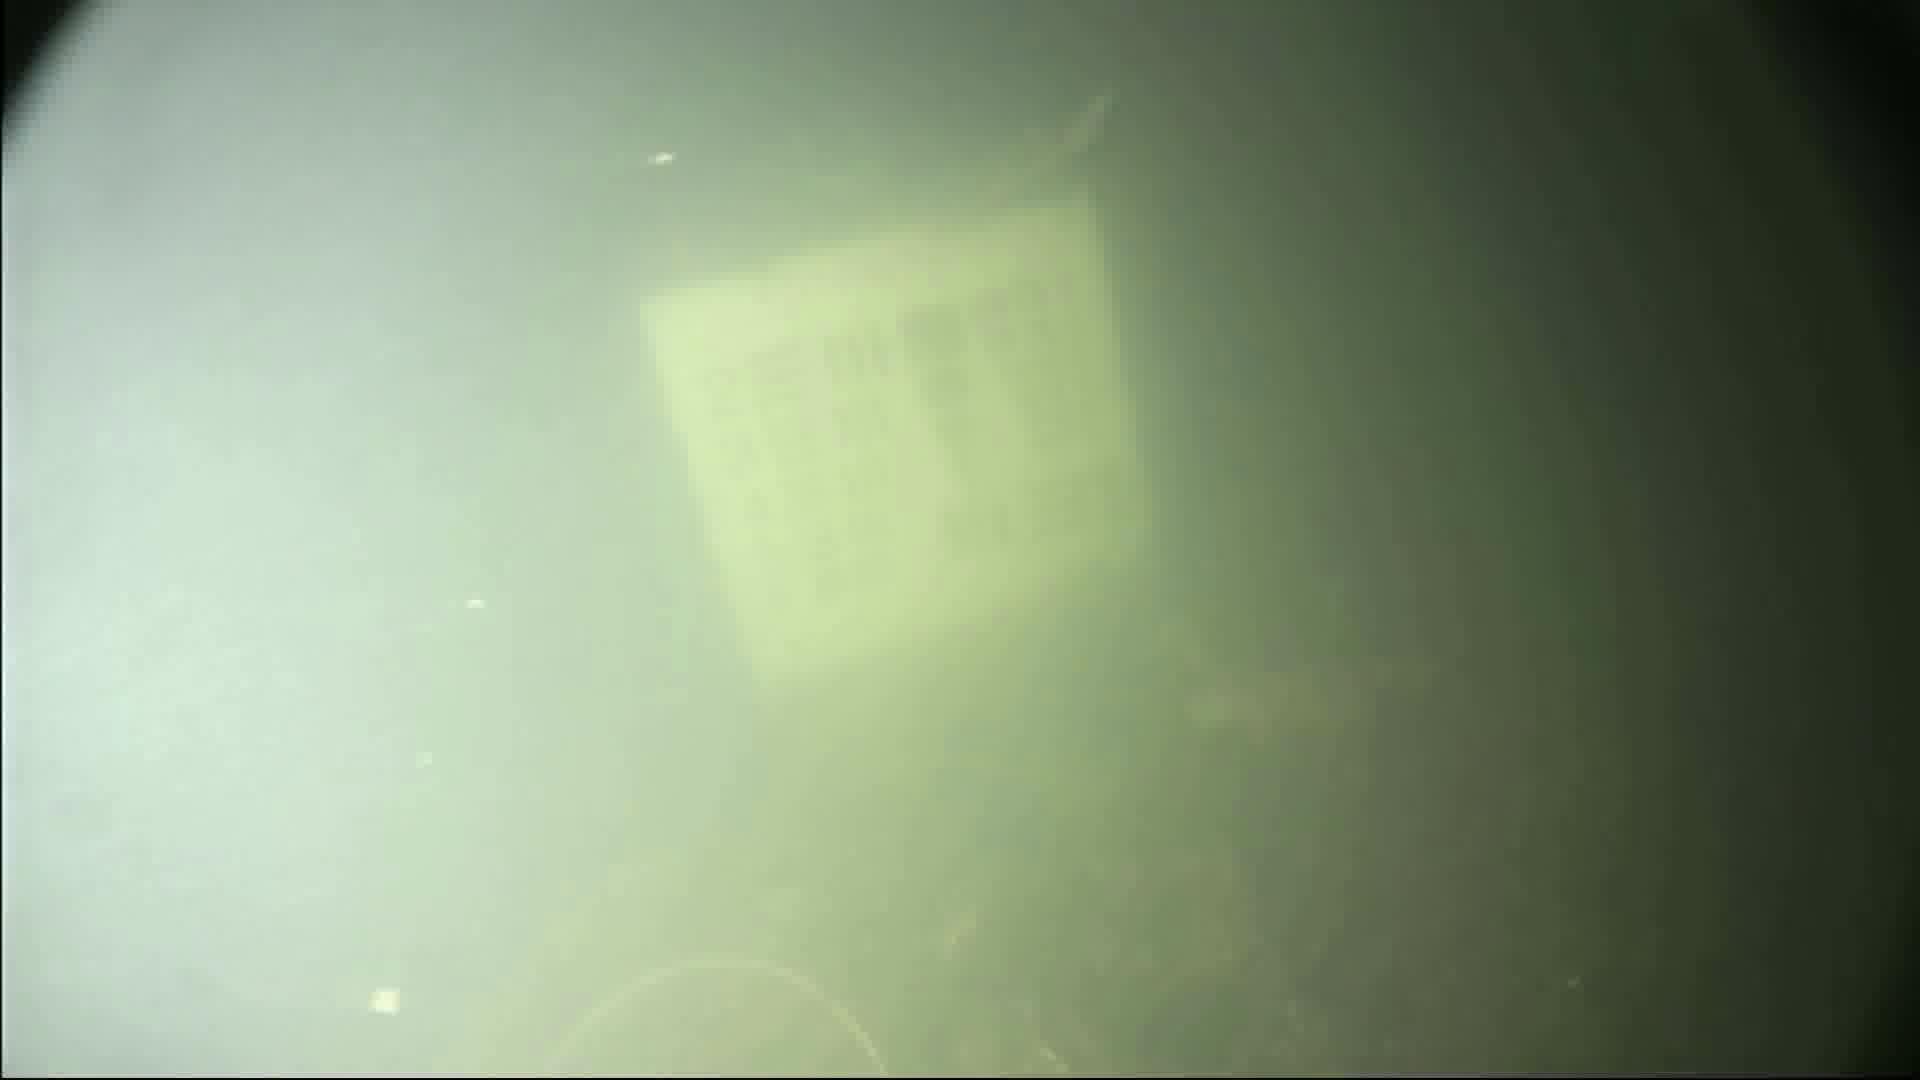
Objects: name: shrimp